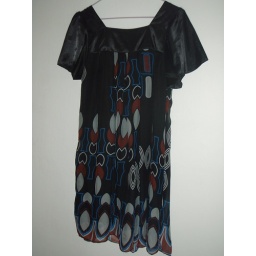
Black Blouse with patterns in grey, brown and blue from Wrap (Size M)